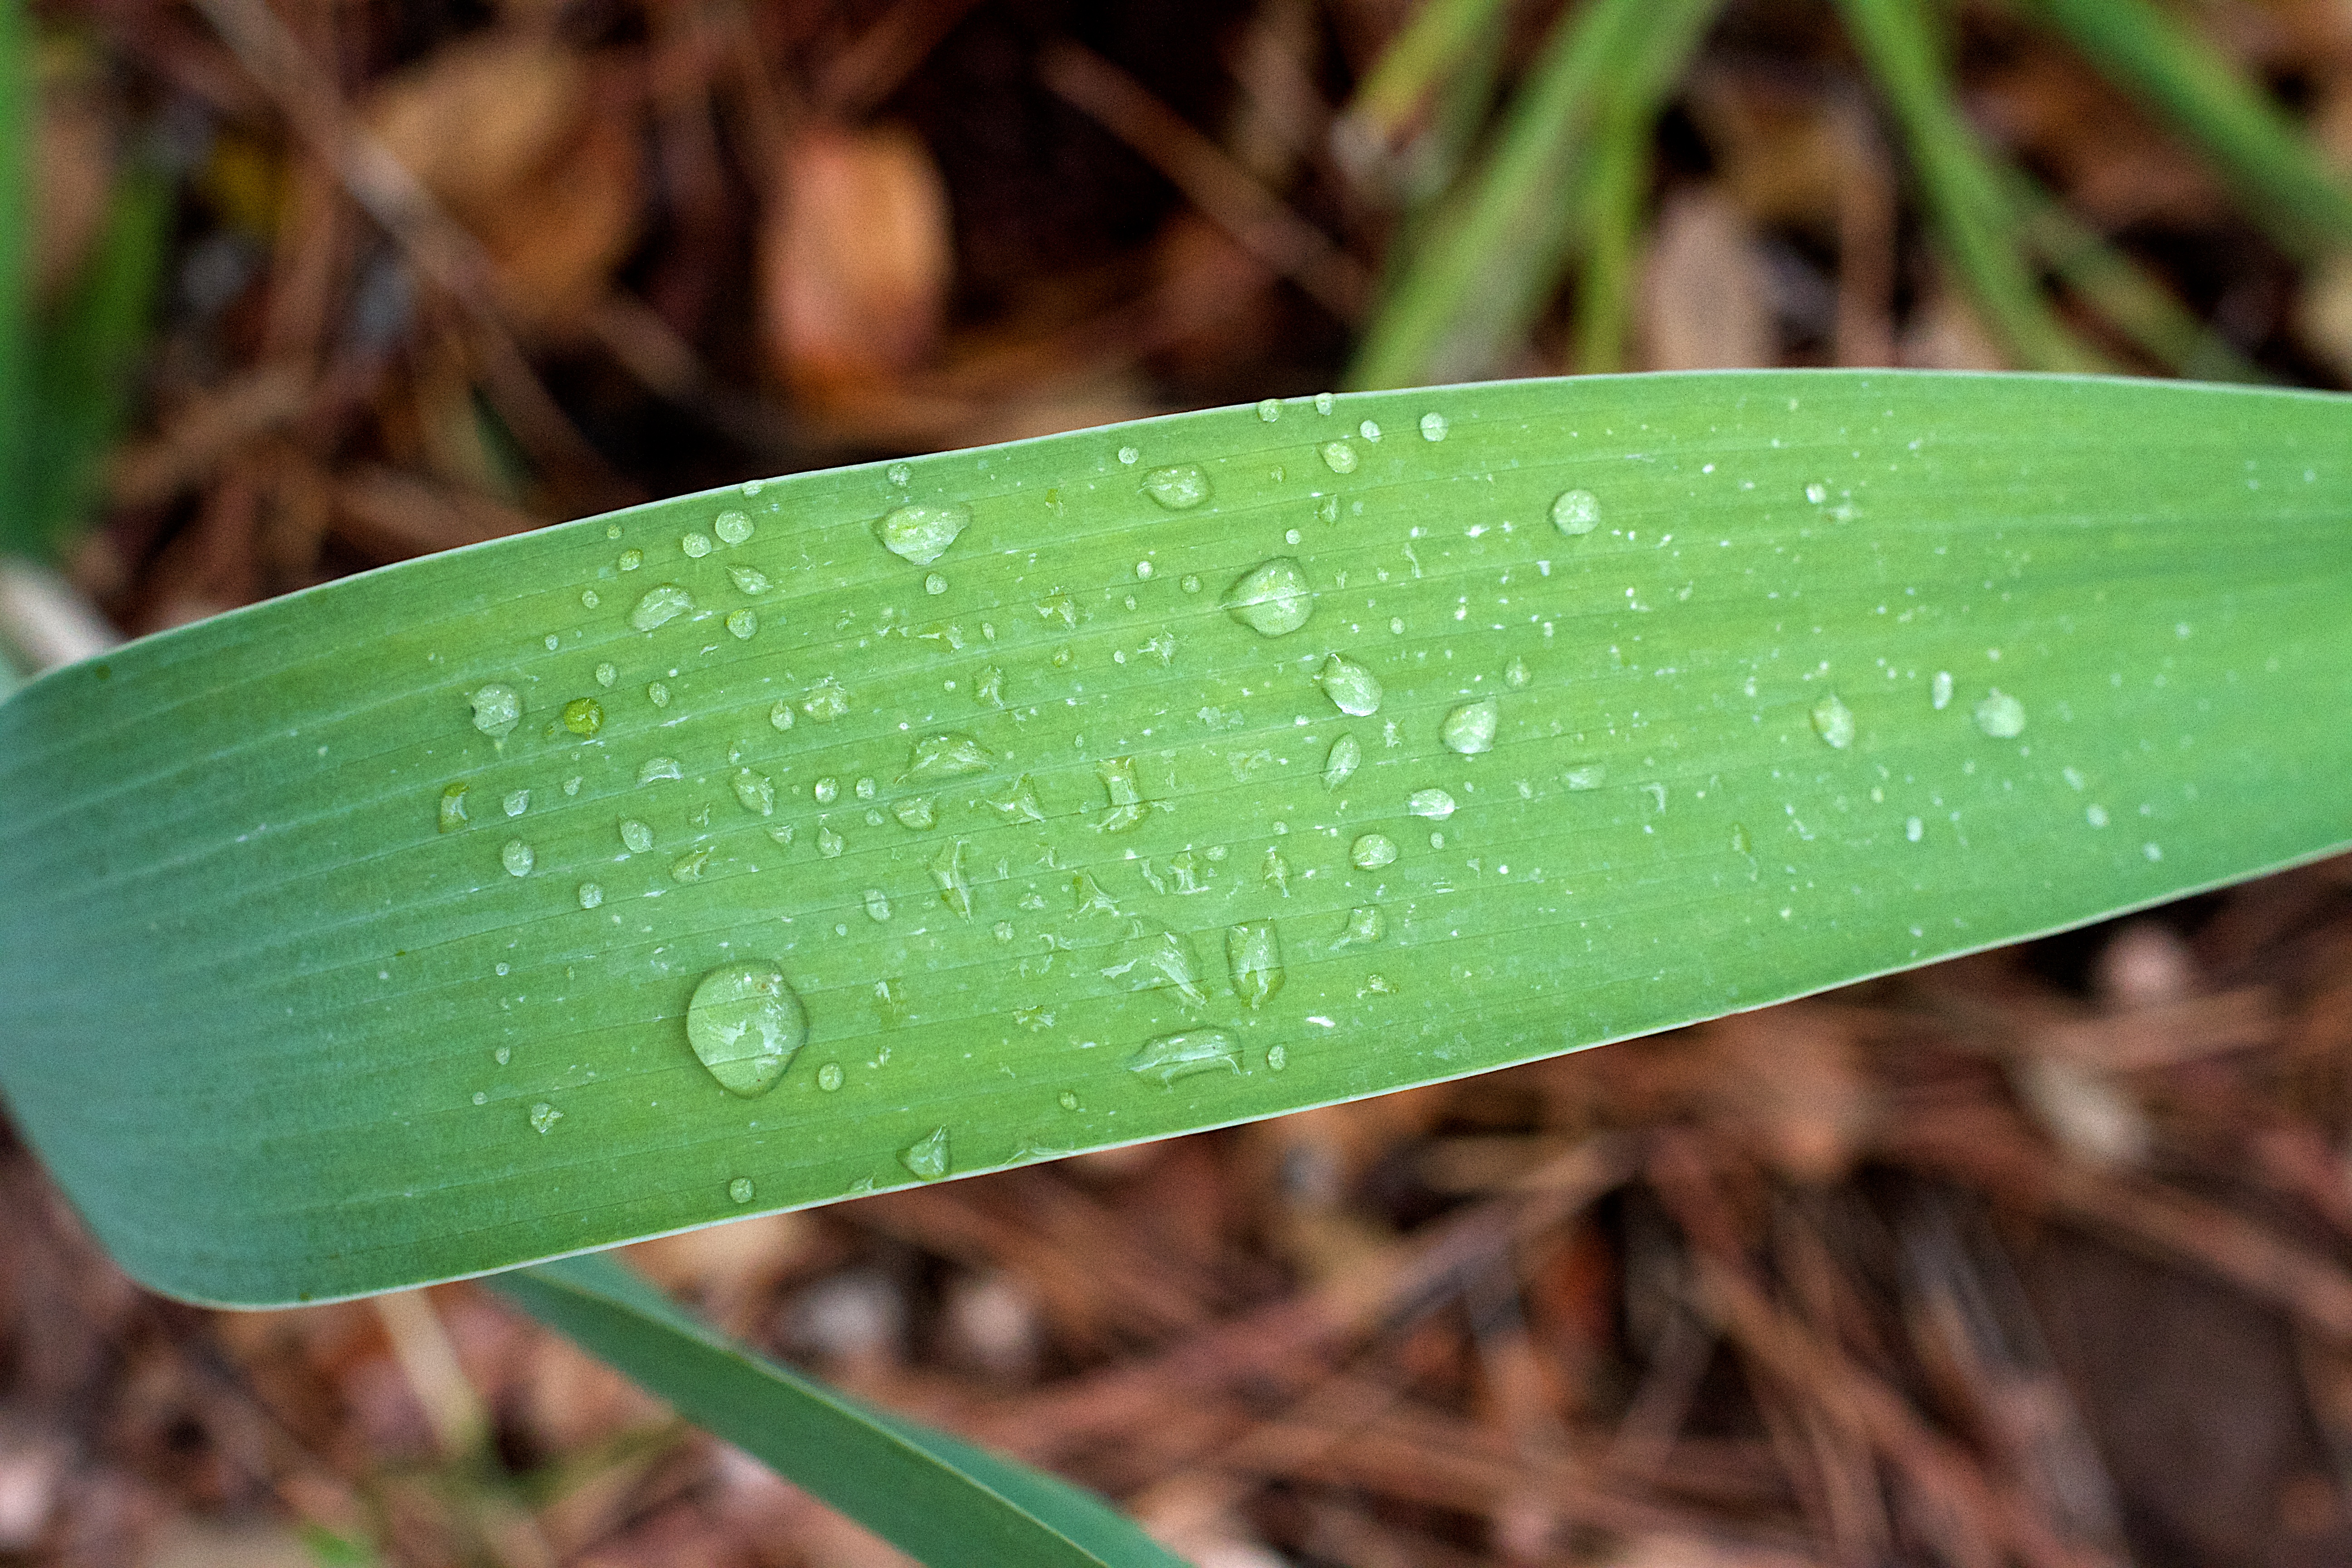
nature, grass, plant, leaf, flower, green, soil, botany, flora, fauna, close up, macro photography, plant stem, land plant